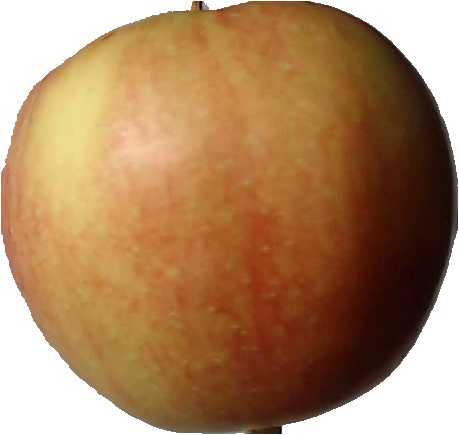
Label: apple_red_2